Delphine von Schauroth

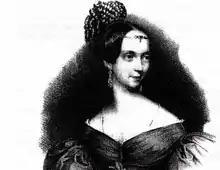
Delphine von Schauroth

Delphine von Schauroth was born in Magdeburg, the daughter of Eduard Friedrich Roger Georg von Schauroth (1774–1829) and his second wife (married 10 April 1810) Louise Teltz (1792–1847). She began piano studies at an early age with Friedrich Kalkbrenner in Paris, and in 1822 made her debut in Frankfurt am Main at a concert organized by Karl Friedrich Wilhelm Guhr. This was followed by a European tour the next year, including appearances in Paris and London, and later by additional tours.